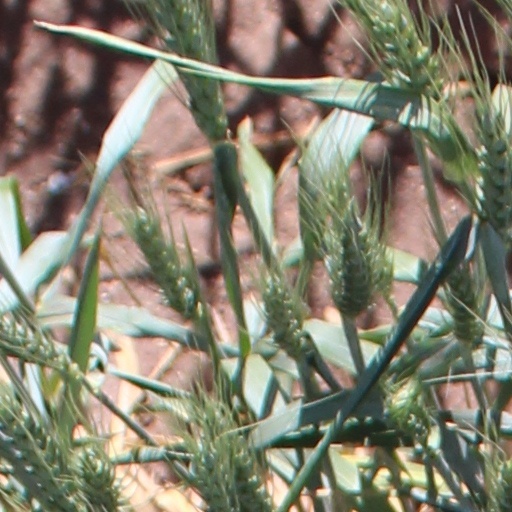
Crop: wheat